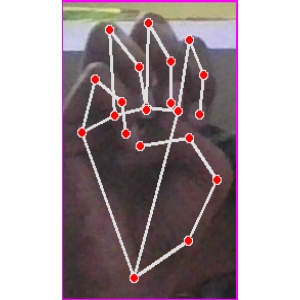
अक्षर: म